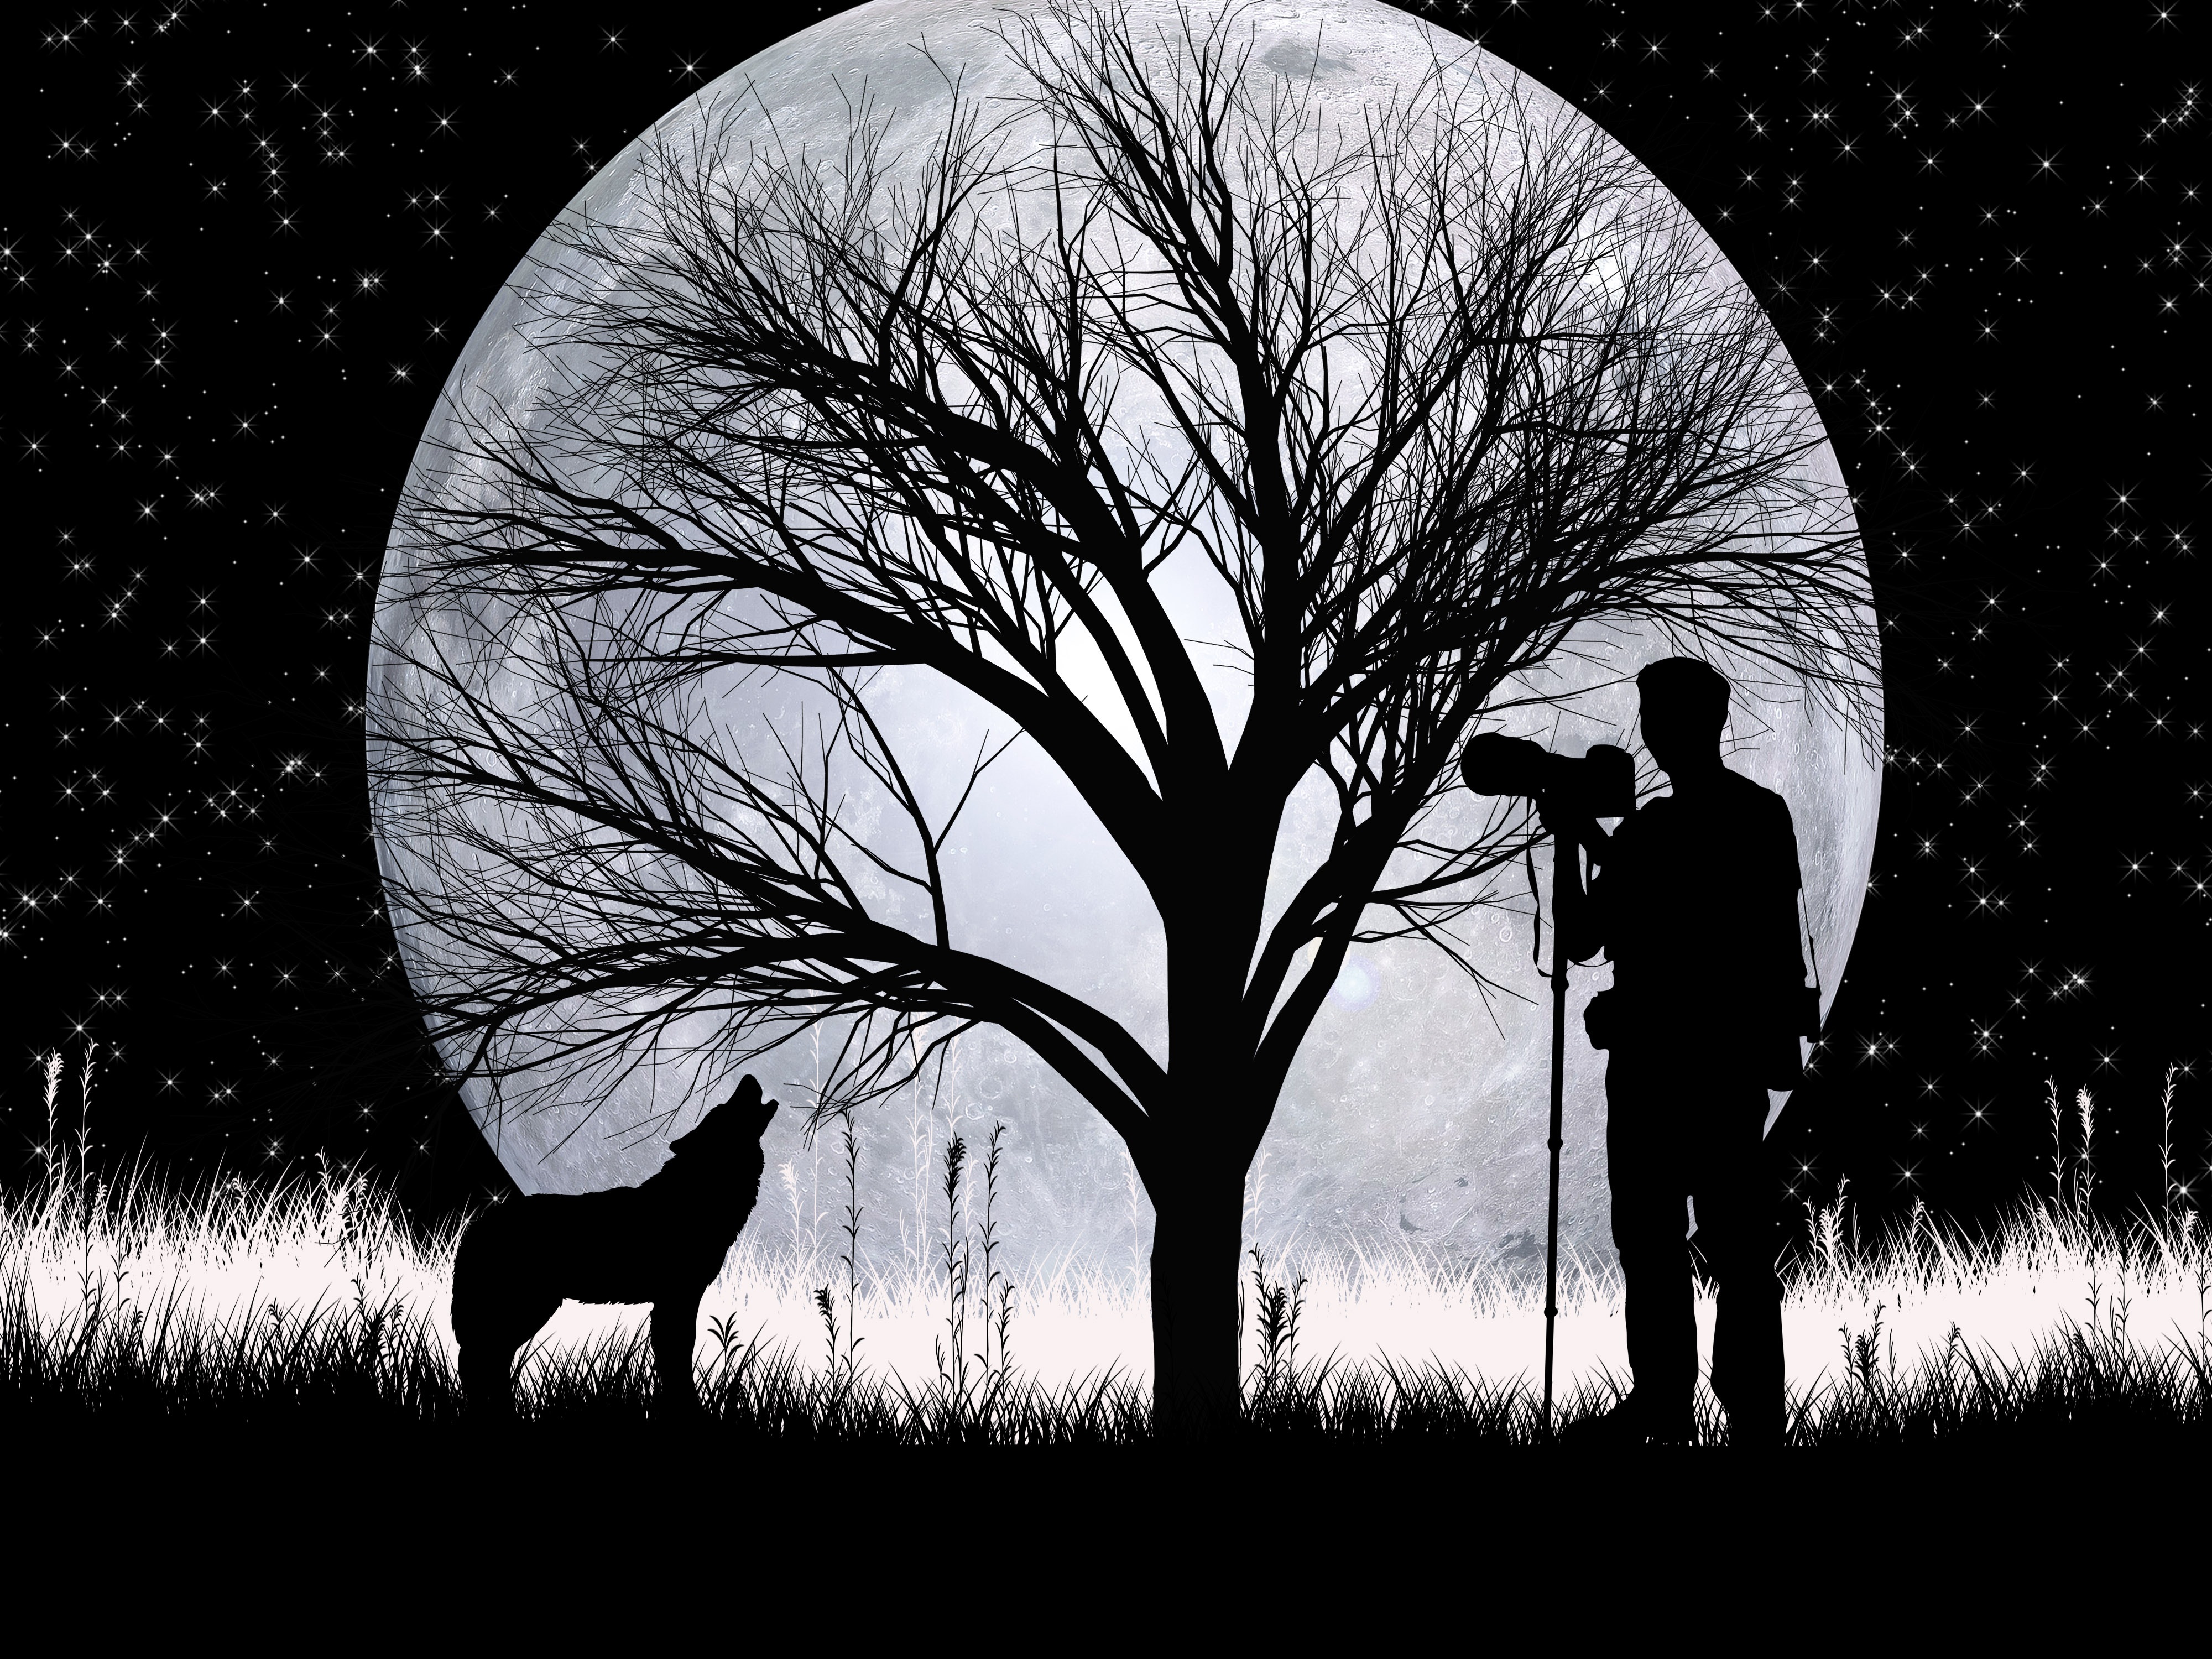
night, moon, design, photographer, silhouette, black, nature, black and white, tree, monochrome photography, woody plant, sky, photography, darkness, emotion, branch, monochrome, moonlight, stock photography, star, computer wallpaper, grass, plant, shadow